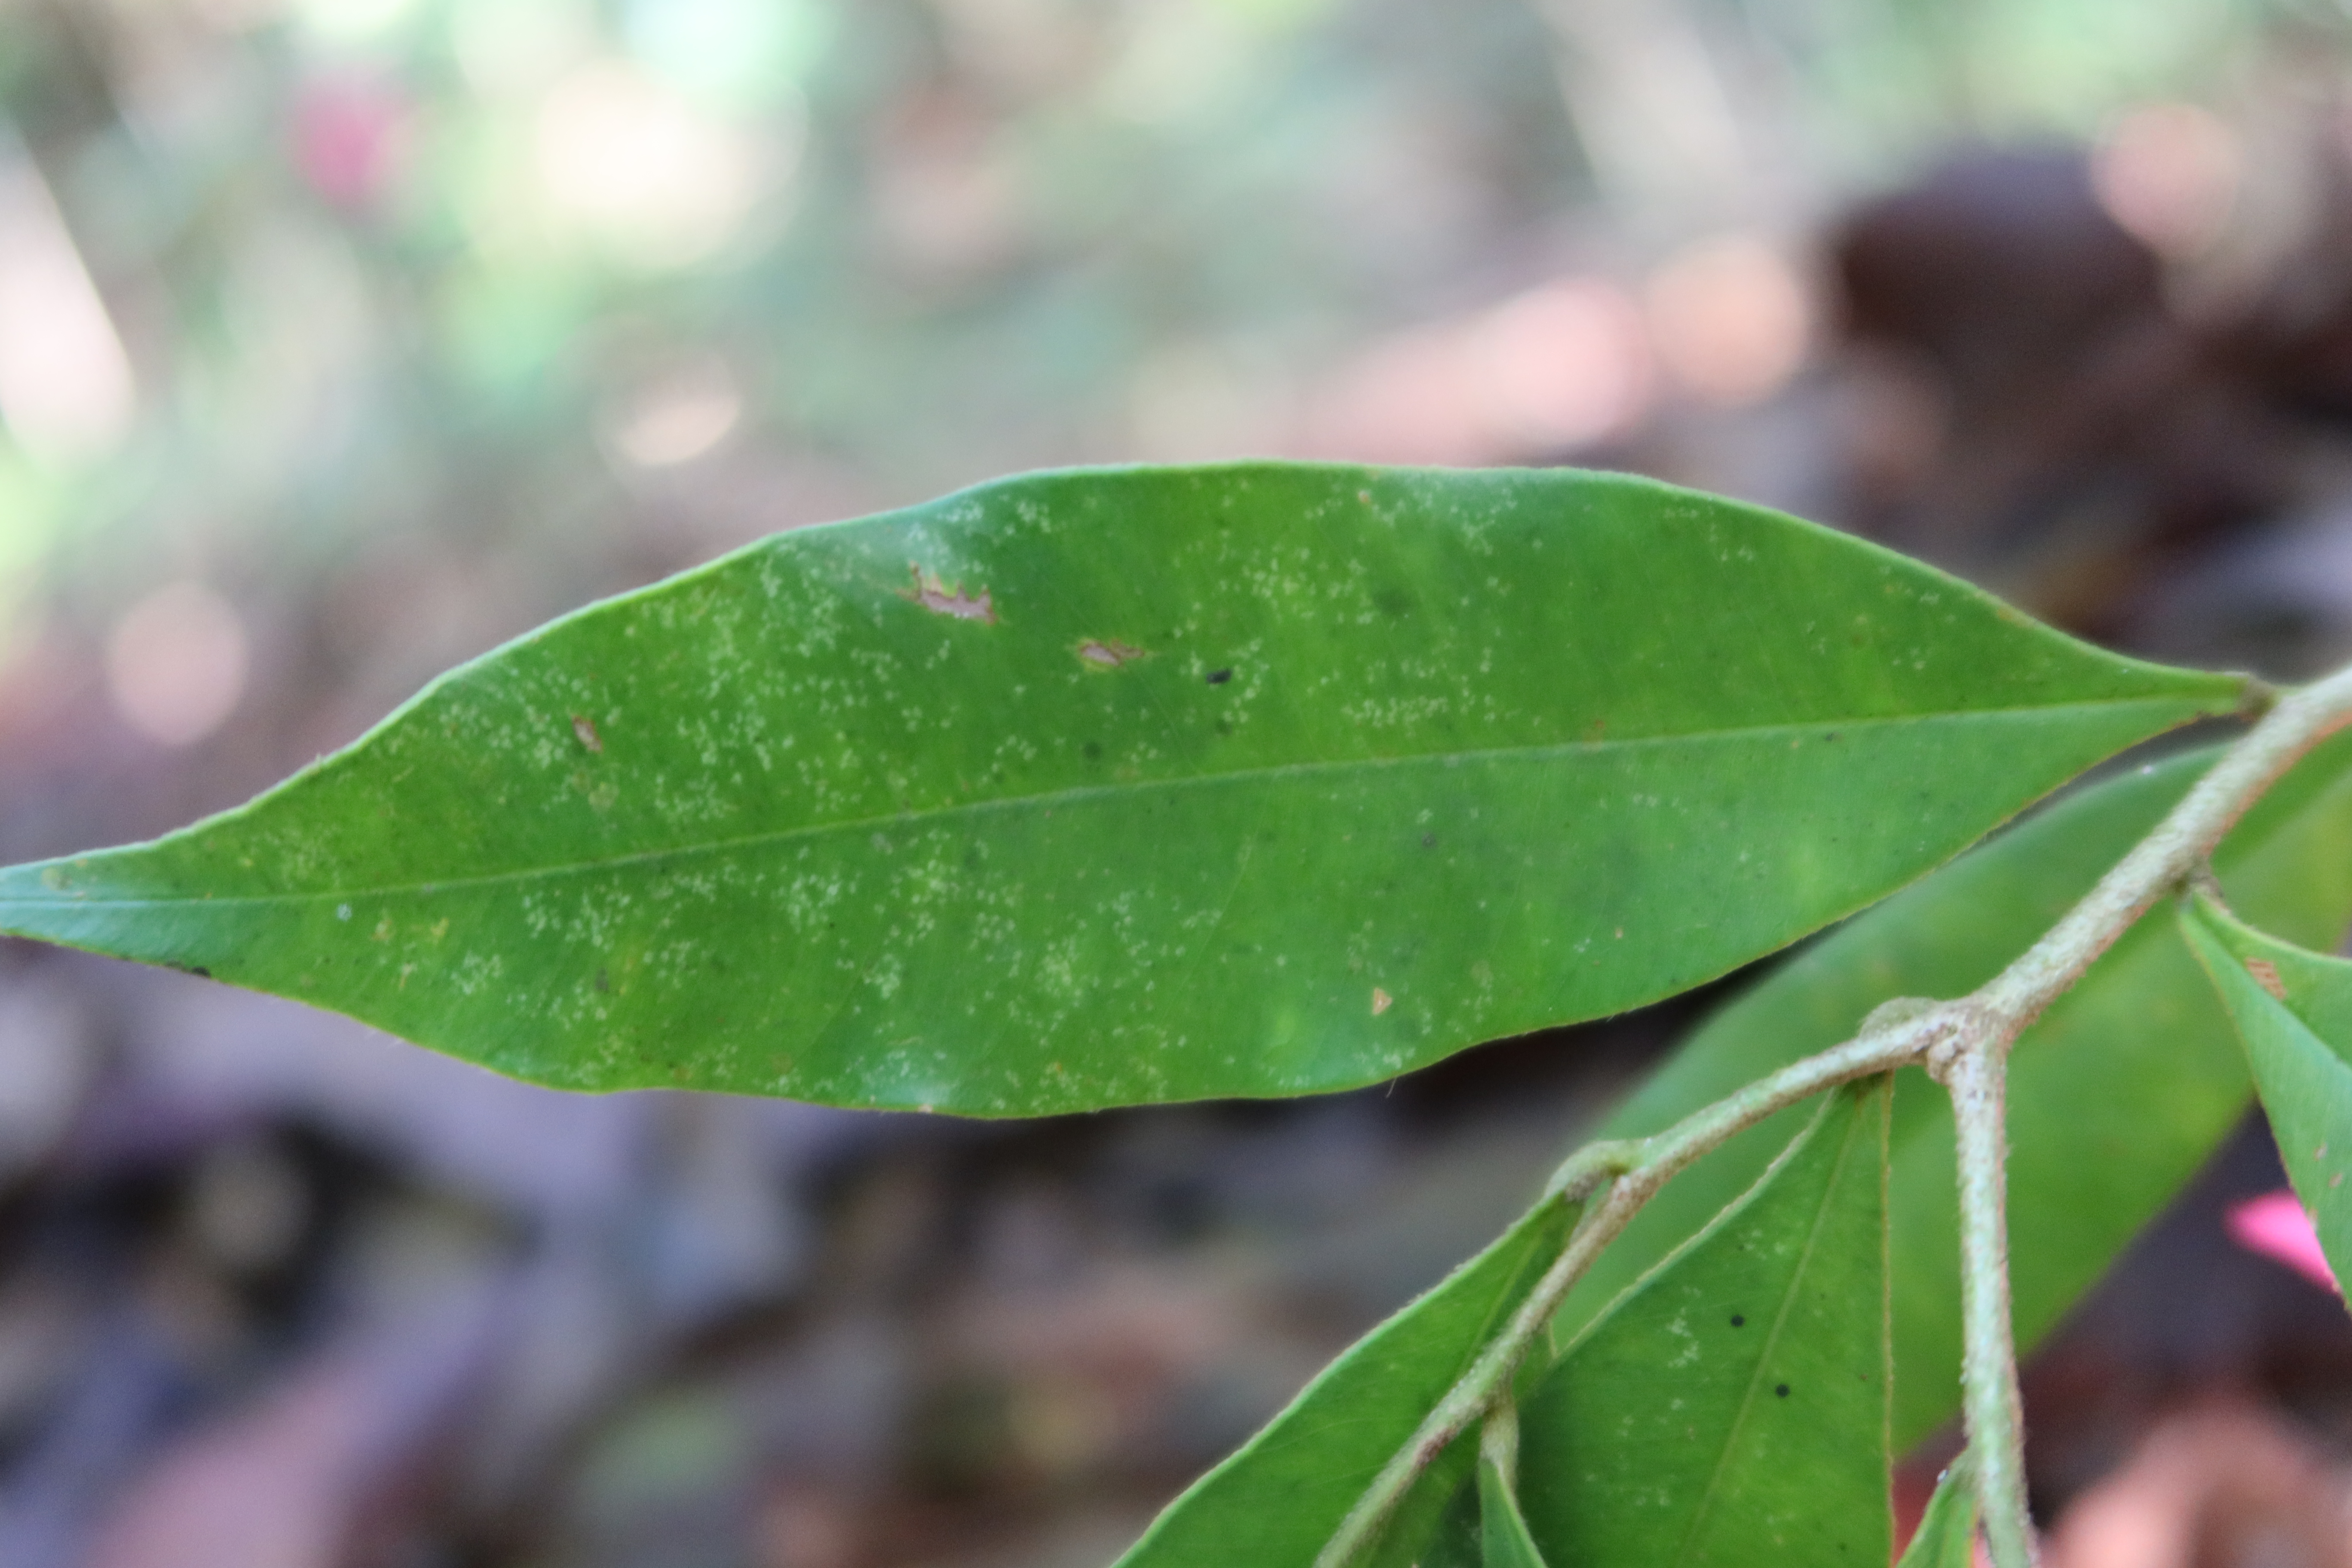
Label: Brown spots